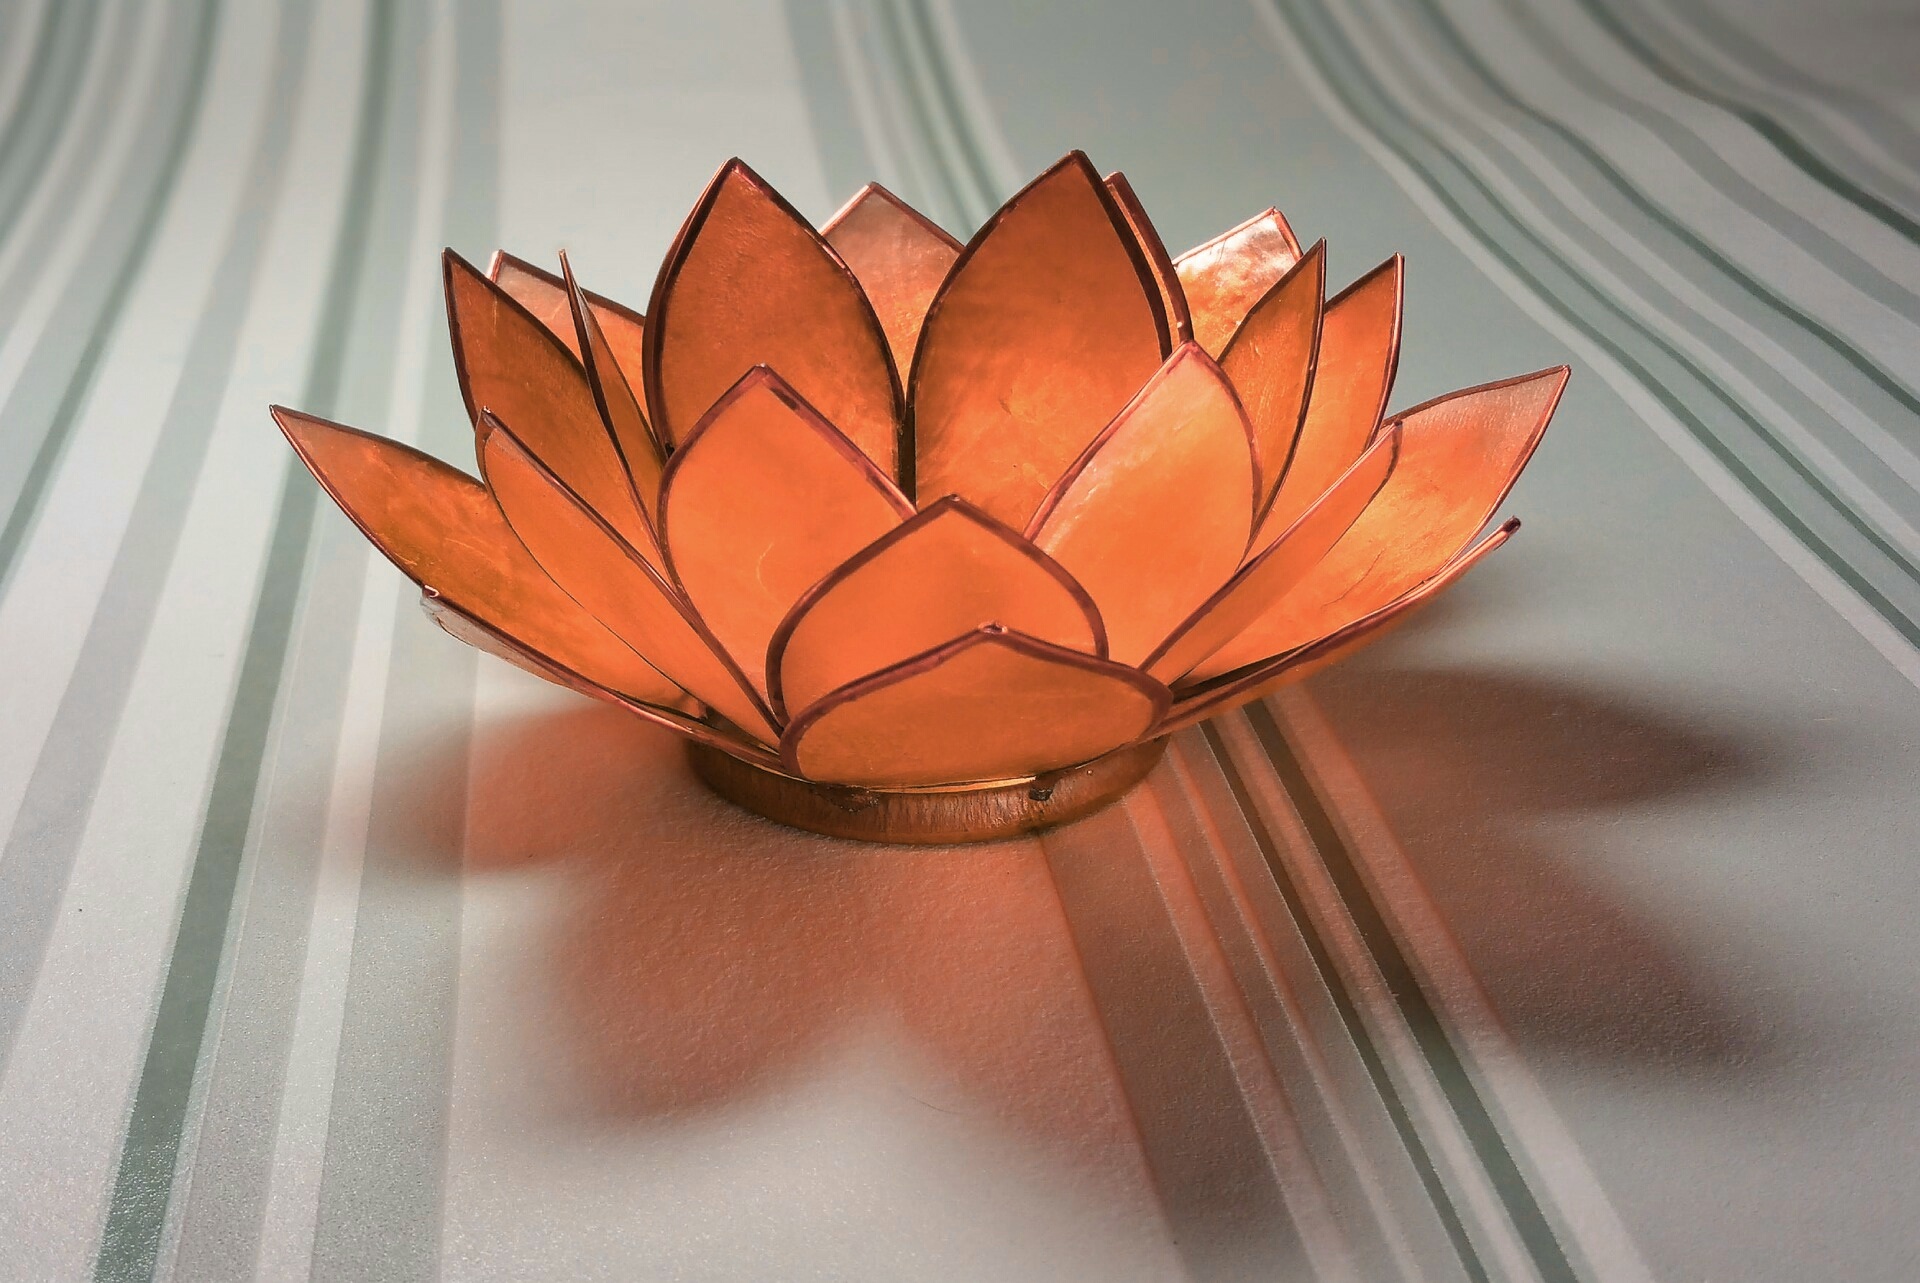
plant, wheel, leaf, flower, petal, glass, decoration, orange, red, color, lighting, water lily, close up, art, organ, macro photography, origami paper